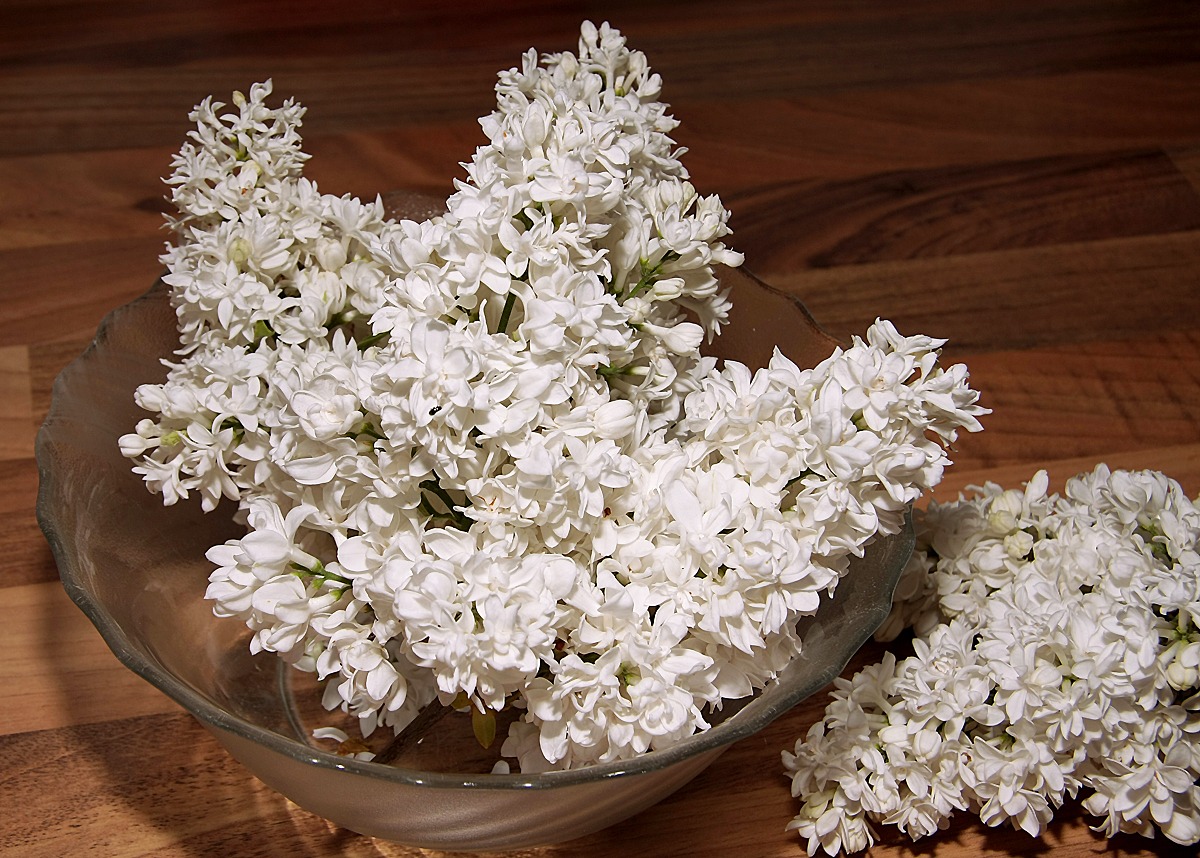
plant, flower, food, produce, cook, flowers, christmas decoration, petals, lilac, edible, jasmine, flowering plant, flower bouquet, lilac umbels, land plant, fliederblueten